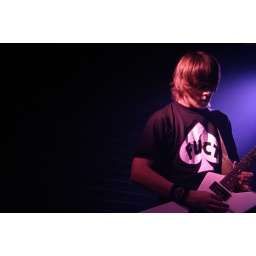
Friends band, art of war, taken at a gig in the cat house